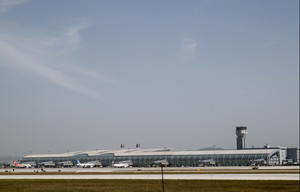
L'aéroport international de Changchun Longjia est un aéroport situé dans la province de Jilin en Chine. Il se situe à 31 kilomètres au nord-est de la capitale de la province, Changchun, et à 76 kilomètres au nord-ouest de la ville de Jilin : la gestion de l'aéroport est partagée par ces deux villes. L'aéroport de Changchun est un hub régional pour la compagnie aérienne China Southern Airlines.